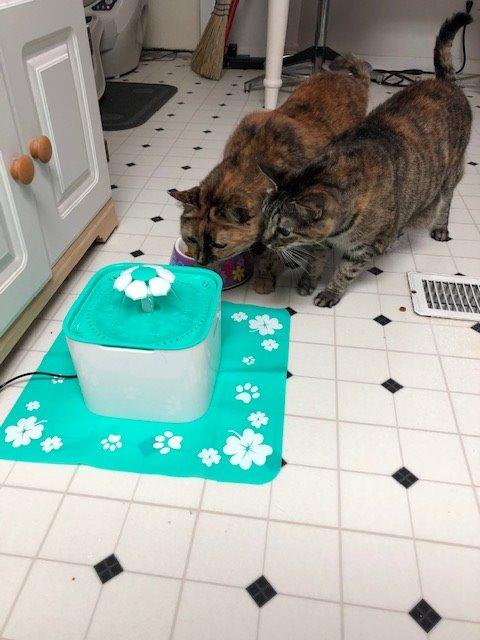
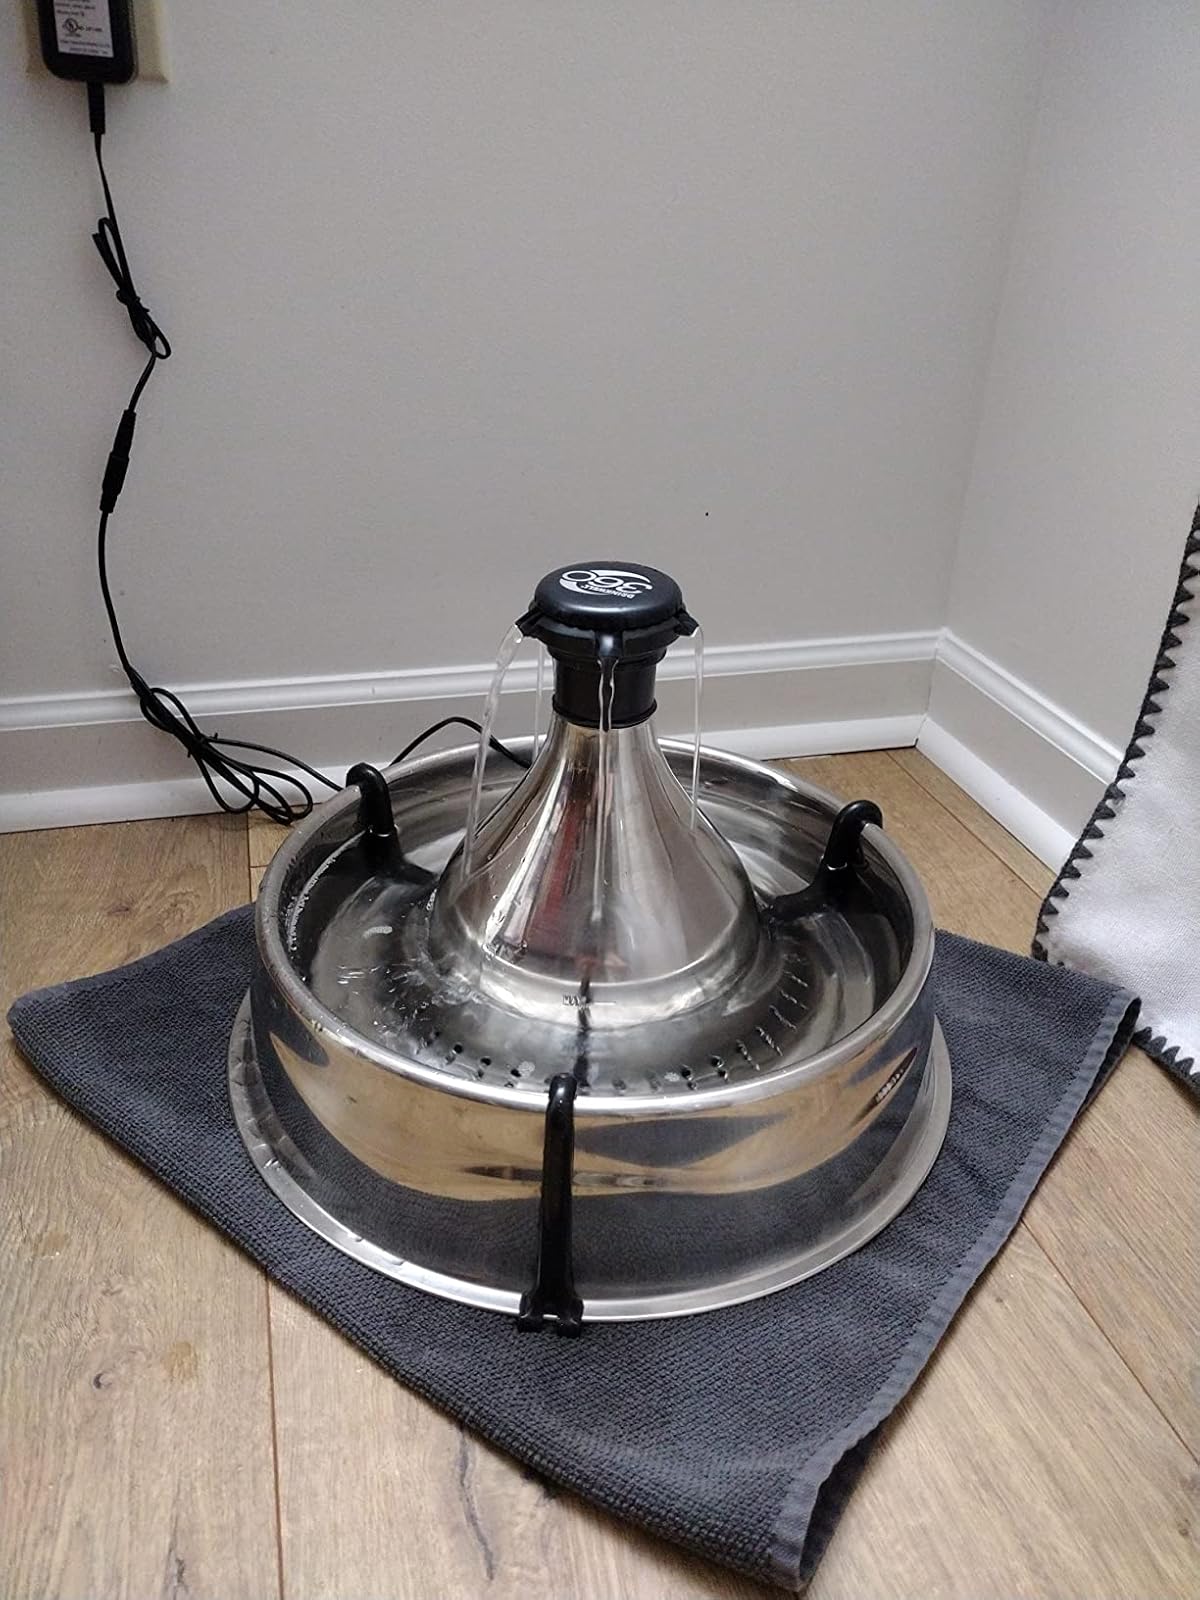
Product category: items_bowl
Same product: no